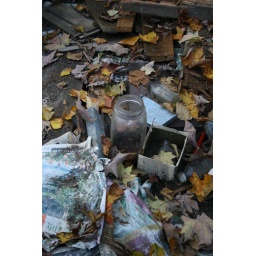
clarence newton road - near blowing rock - october 2008